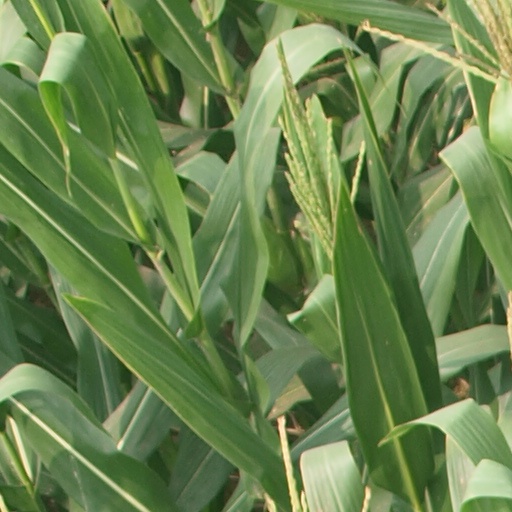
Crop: maize; corn